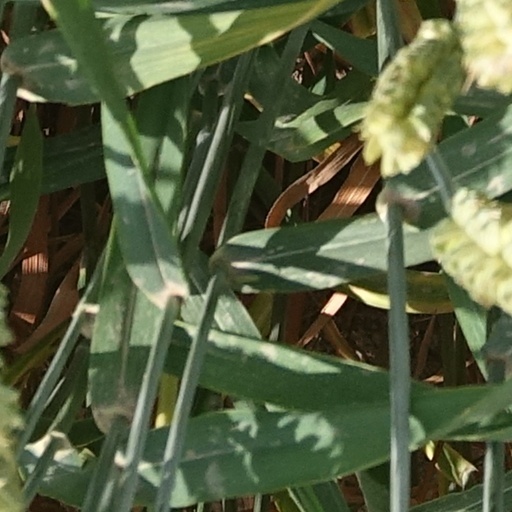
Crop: wheat